Mars analog habitat

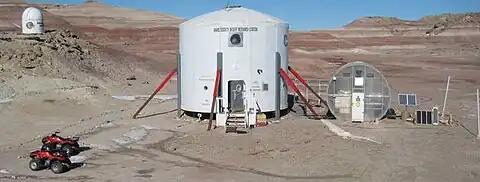
The Mars Society's Mars Desert Research Station

The Mars Desert Research Station (MDRS) is the second Mars analog habitat established by the Mars Society. Located on the San Rafael Swell in Utah, the MDRS has been inhabited by 130 individual crews (of roughly 6 members each) between the first field season in December 2001 and the twelfth field season ending in May 2013. Each crew typically remains in the habitat for one or two weeks. MDRS is less focused on the psychosocial aspects of space exploration than FMARS. Instead, crewmembers of MDRS focus on conducting field research in simulated Martian conditions.